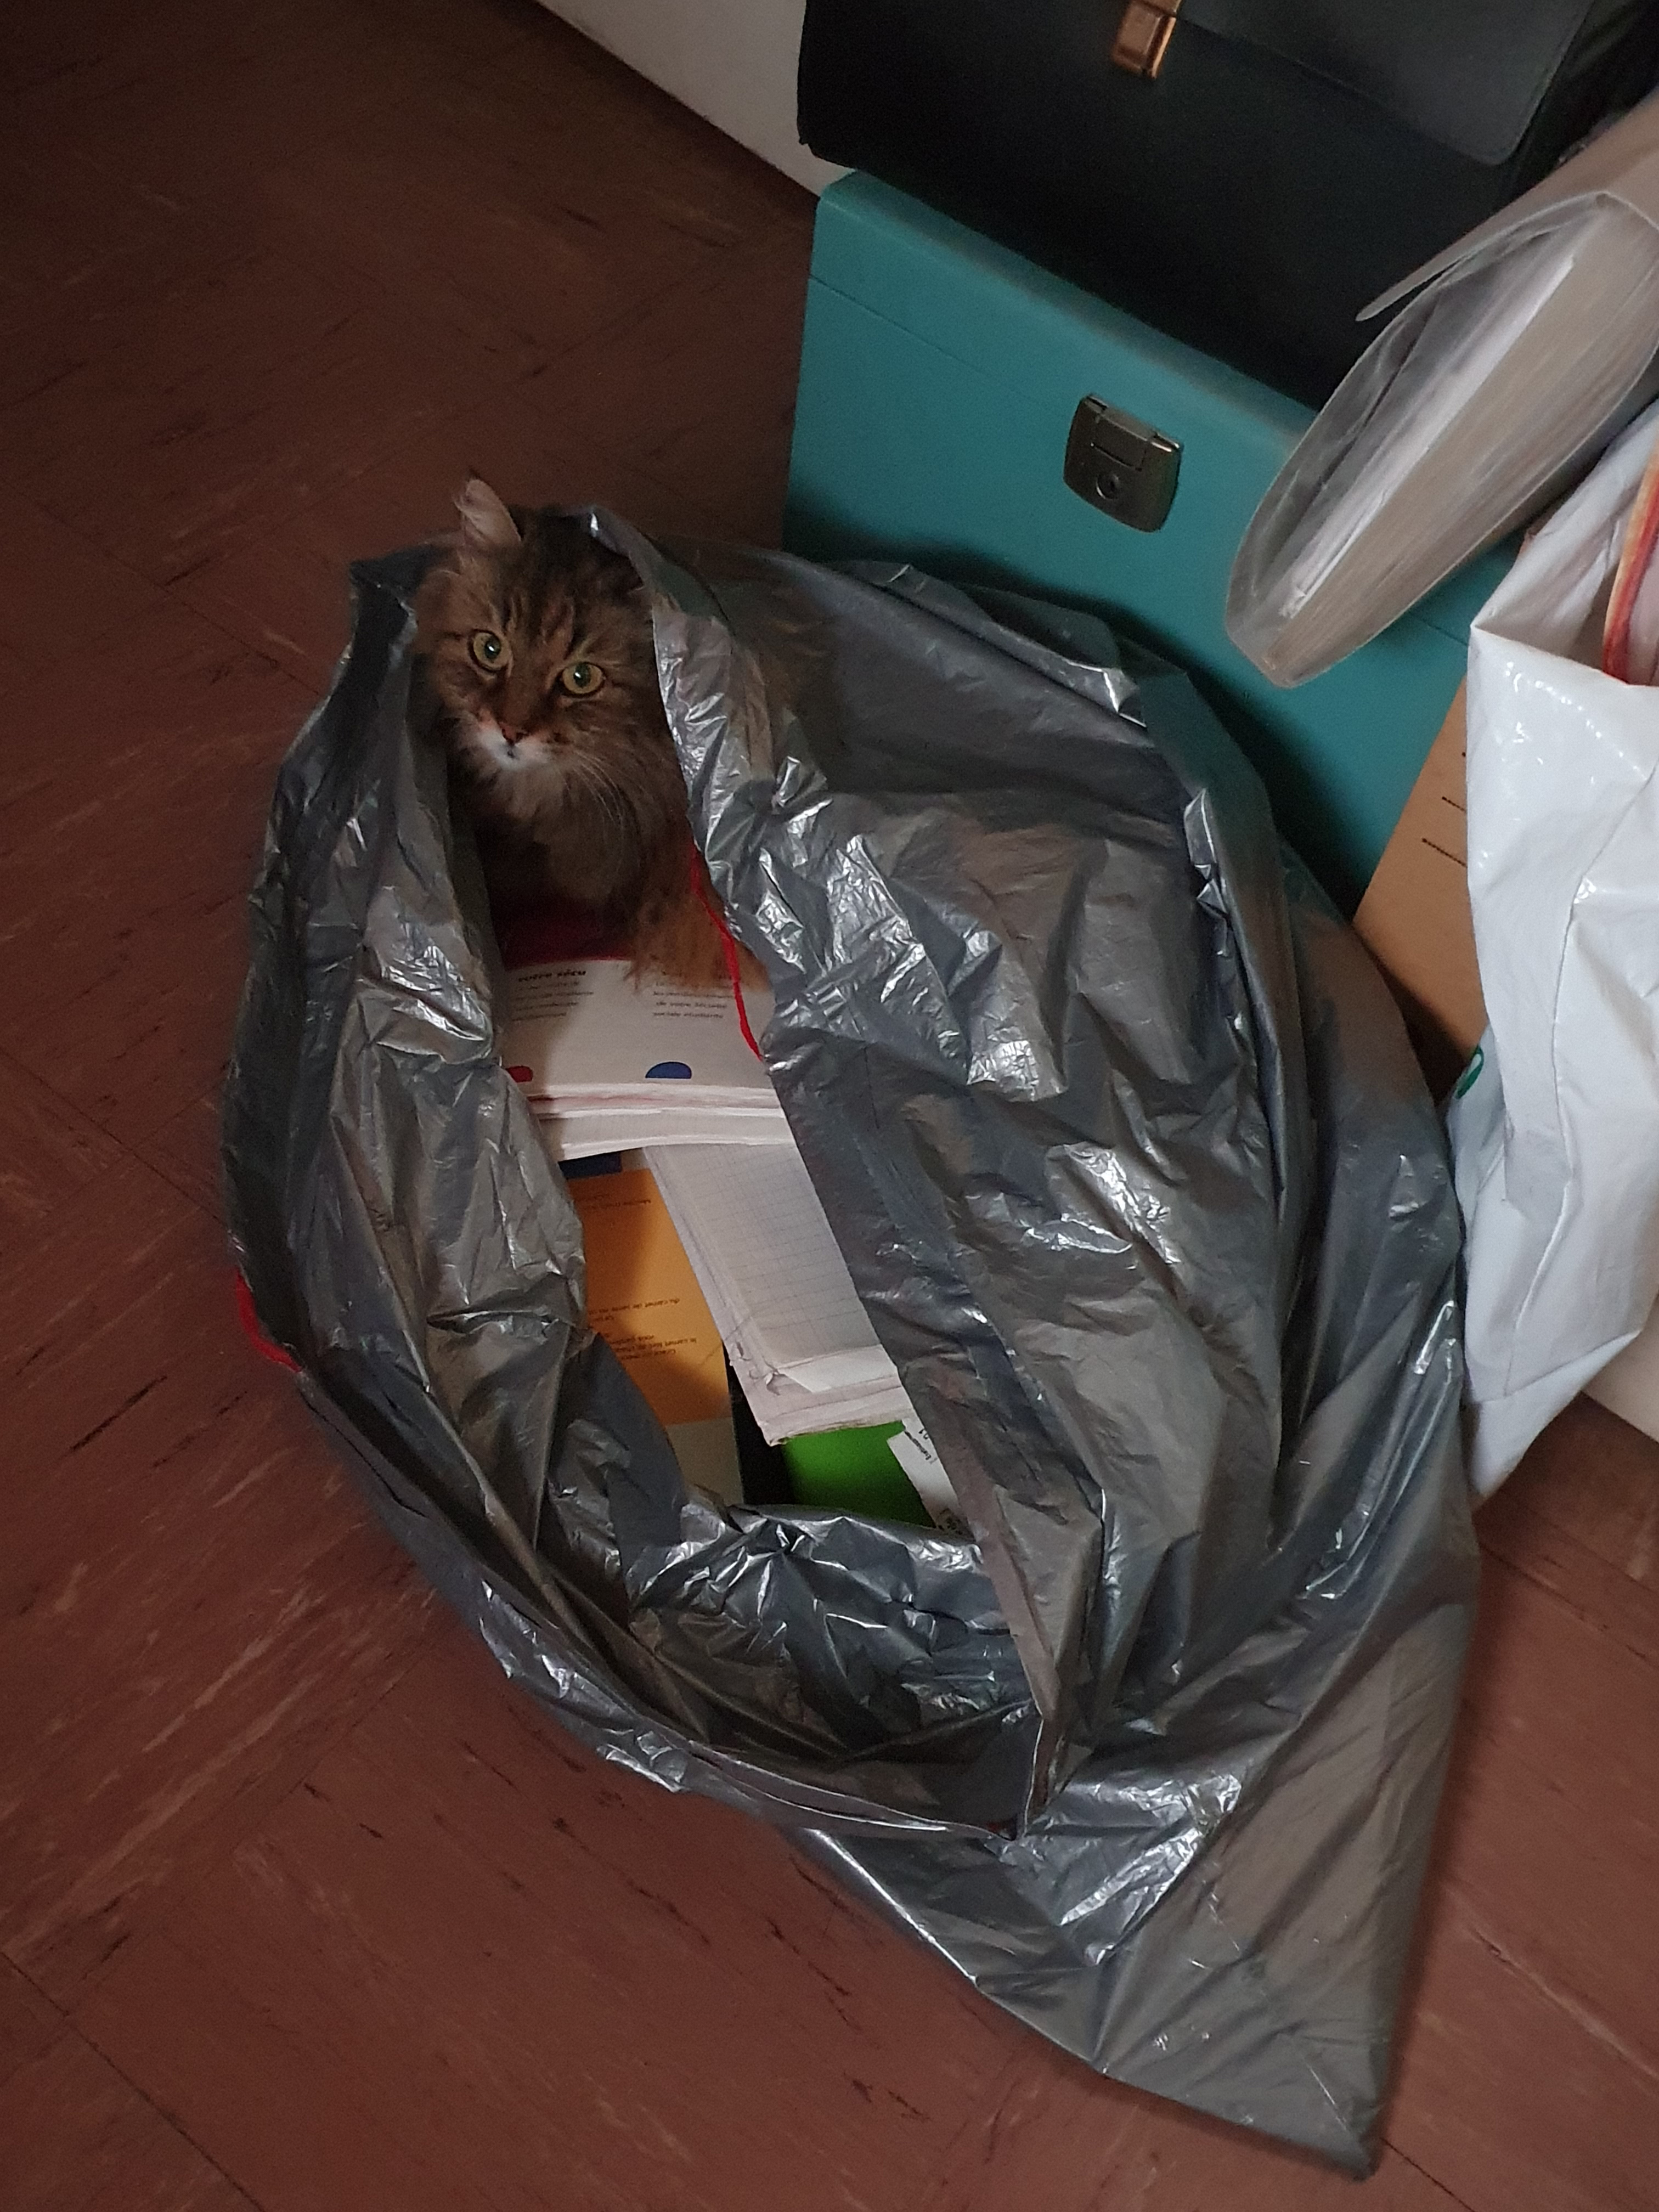
cat, cute, brown, trash, trash bag, female, small to medium sized cats, felidae, carnivore, plastic, baggage, Bin bag, plastic bag, whiskers, Packing materials, suitcase